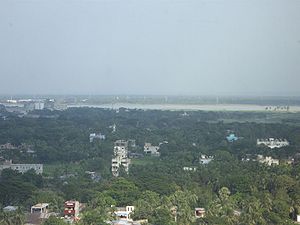
Chittagong
Udsigt over Chittagong
Chittagong er en by i det sydøstlige Bangladesh, der med et indbyggertal på cirka 2.532.000 er landets næststørste by. Byen er hovedstad i et distrikt af samme navn.